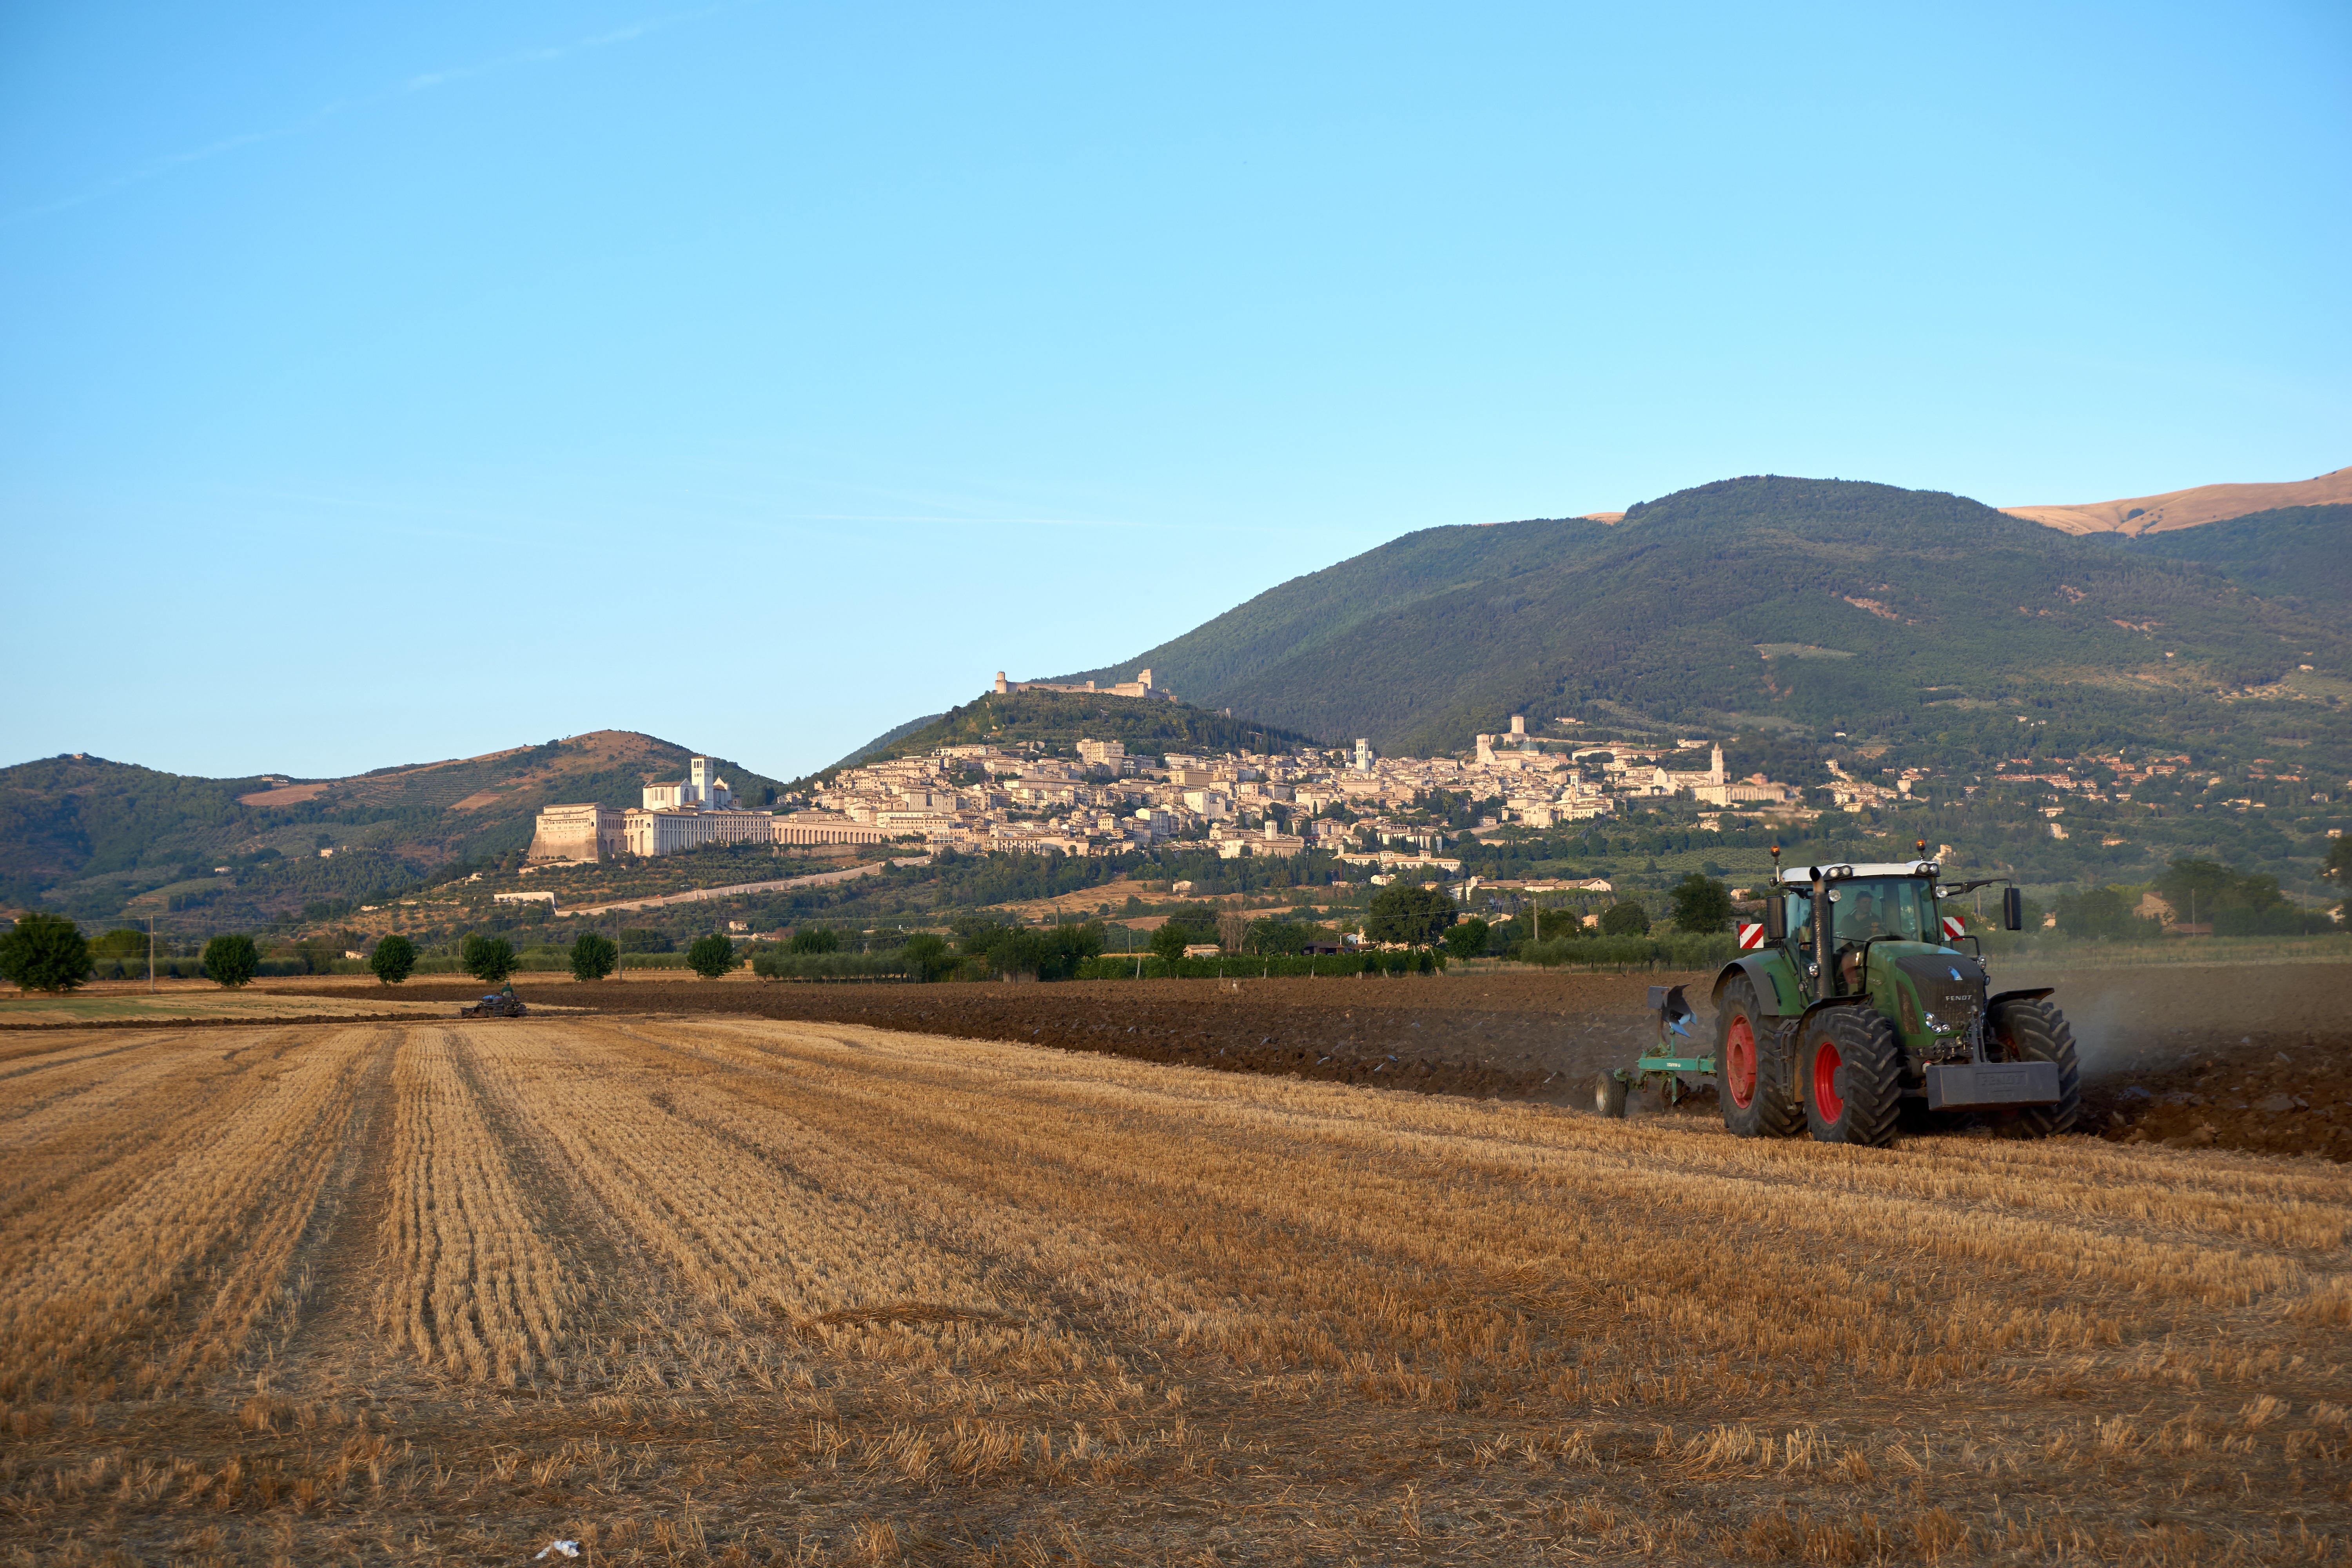
landscape, mountain, road, field, farm, hill, highway, valley, soil, agriculture, plain, plateau, rural area, grass family, mountainous landforms